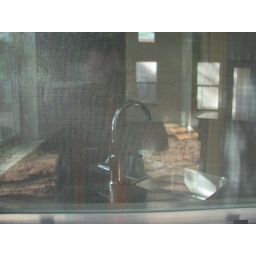
The corner sink in the kitchen of the house to the south east of us.